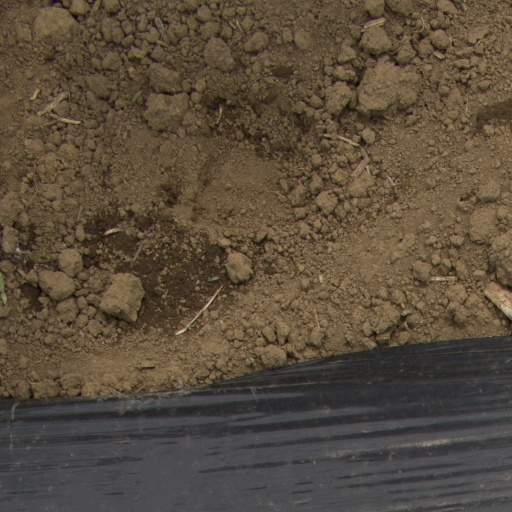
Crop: Jerusalem artichoke